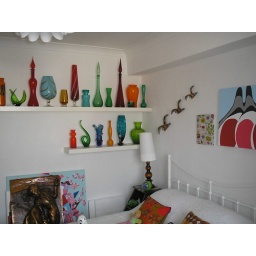
glass in the bed room